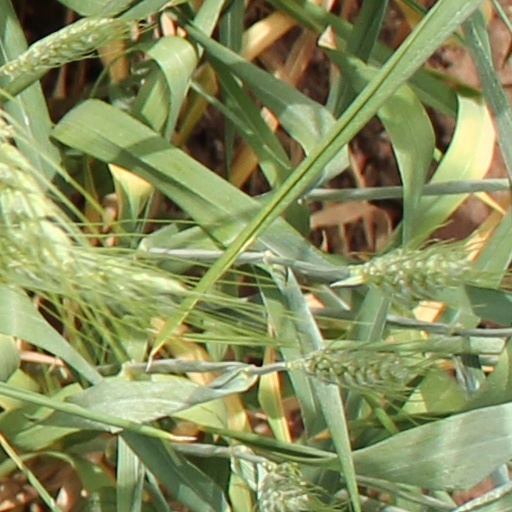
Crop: wheat